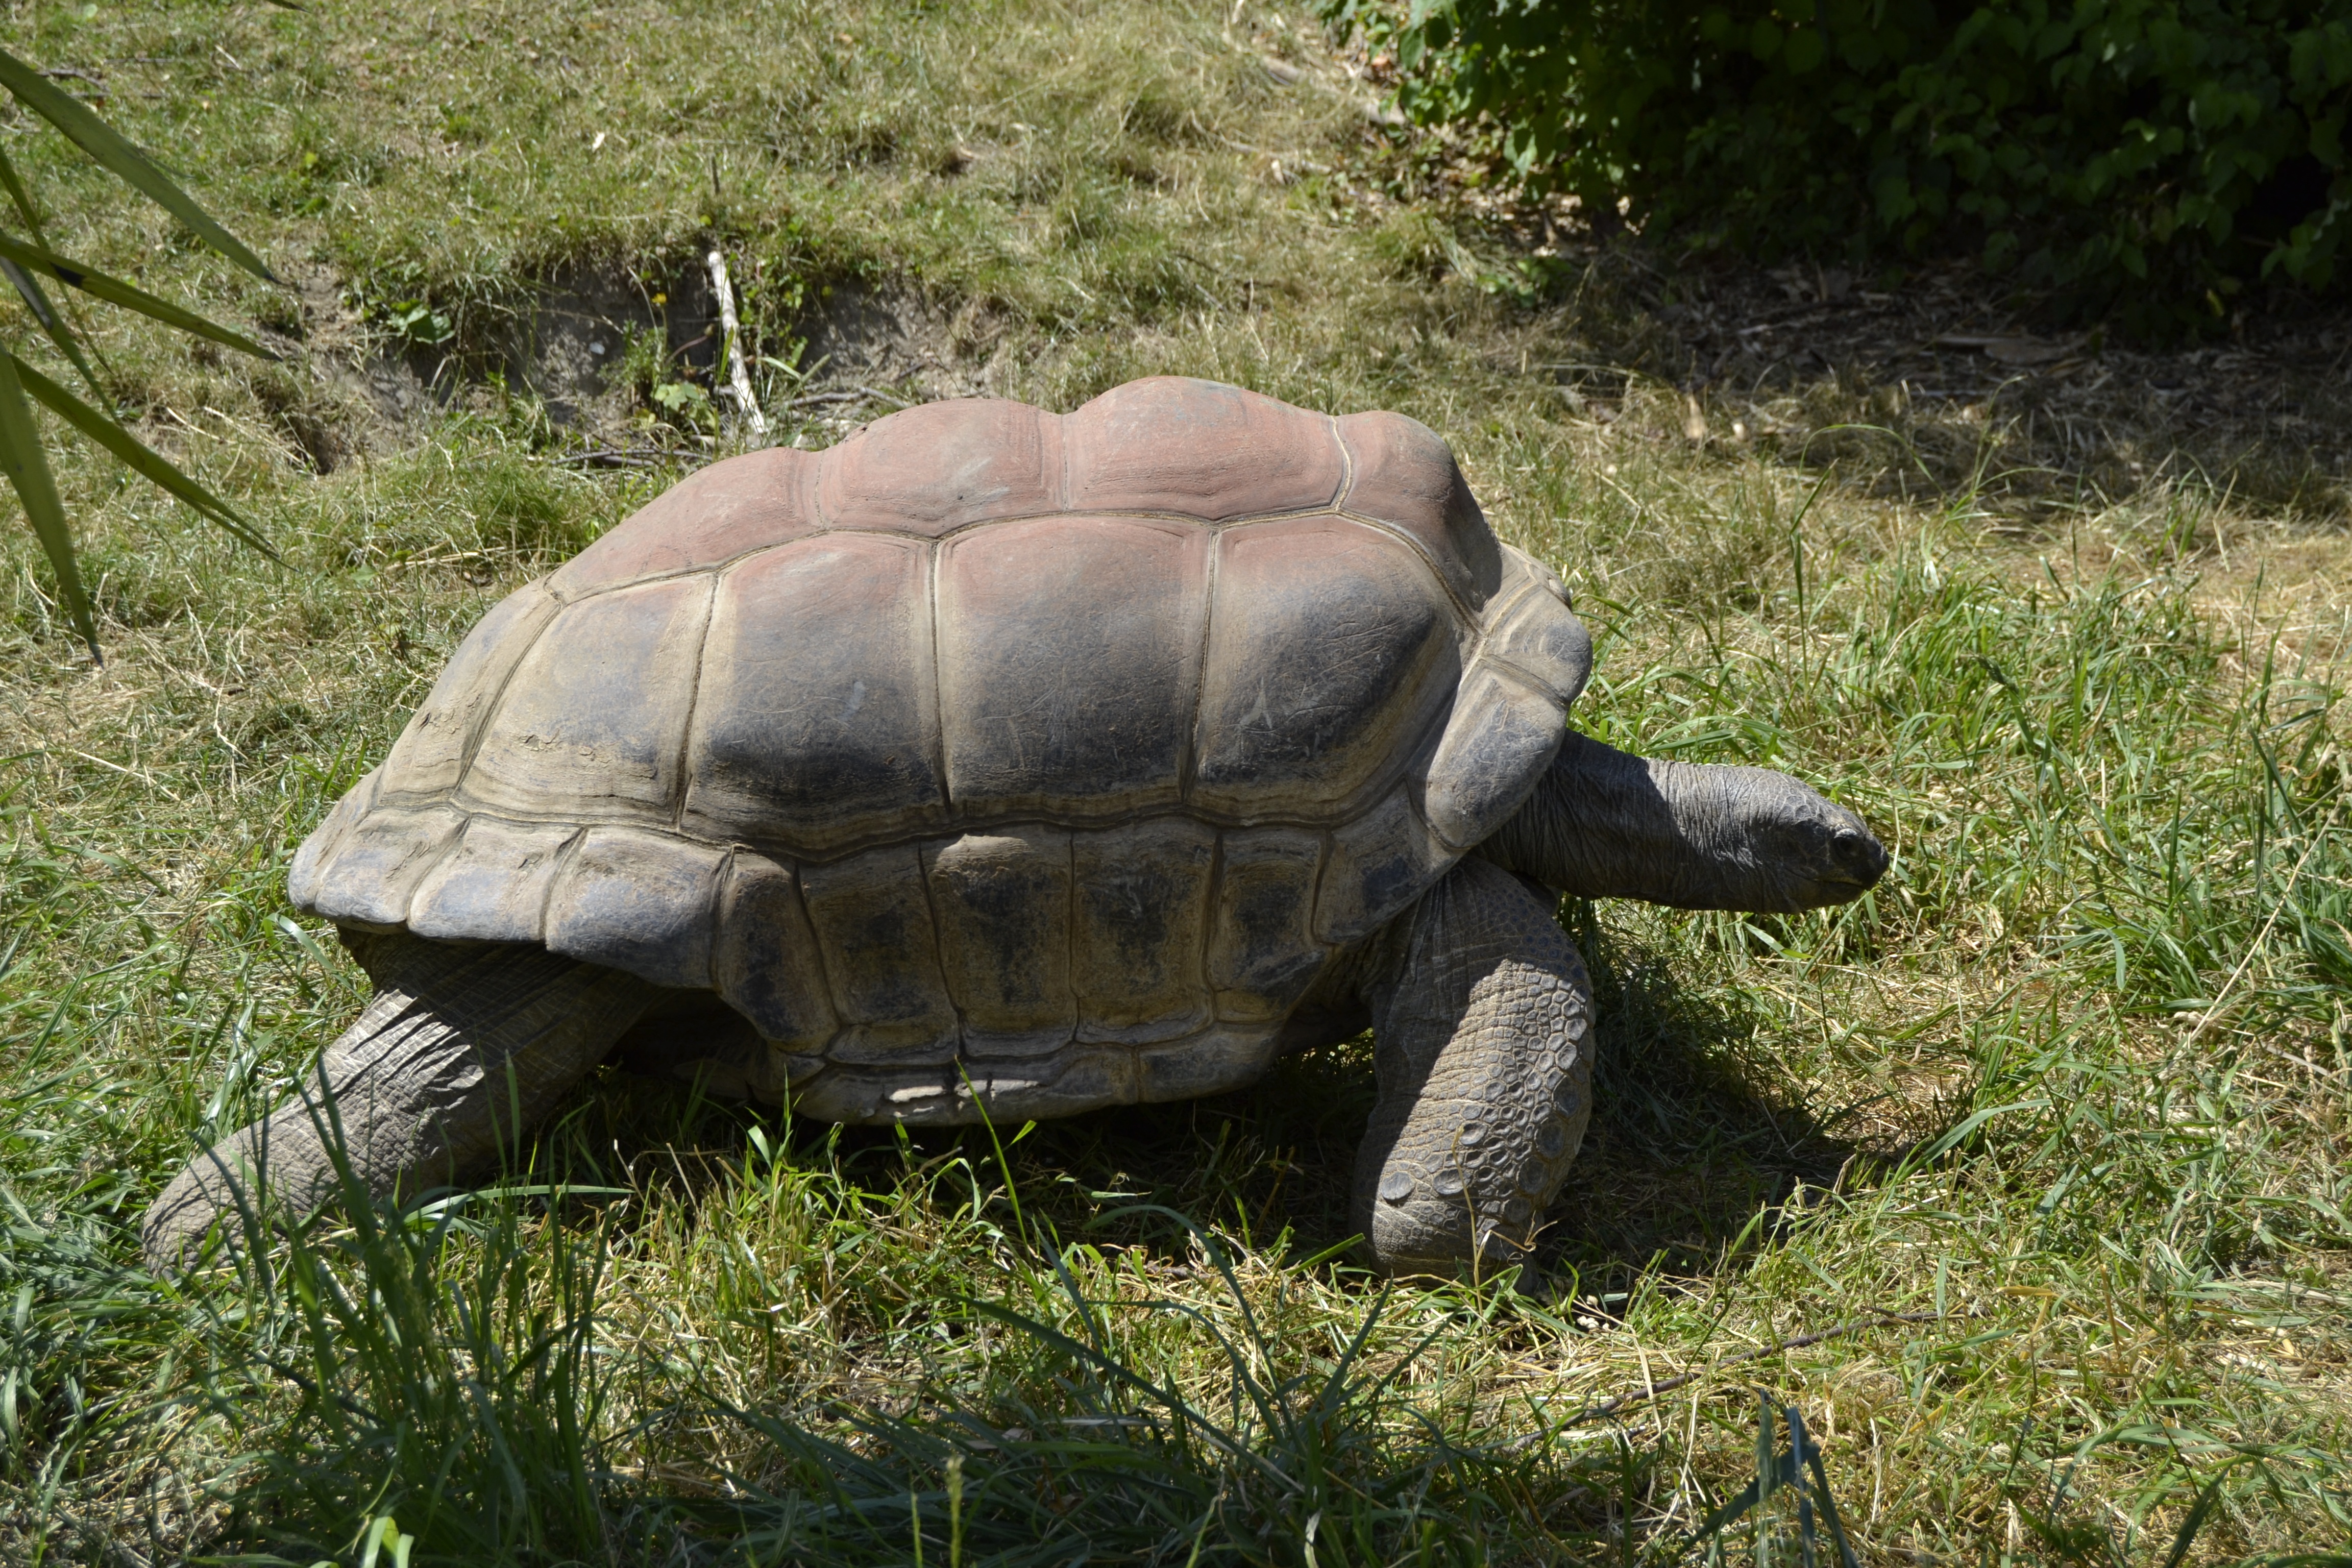
grass, animal, wildlife, zoo, turtle, reptile, fauna, tortoise, organism, slowly, common snapping turtle, chelydridae, terrestrial animal, plant community